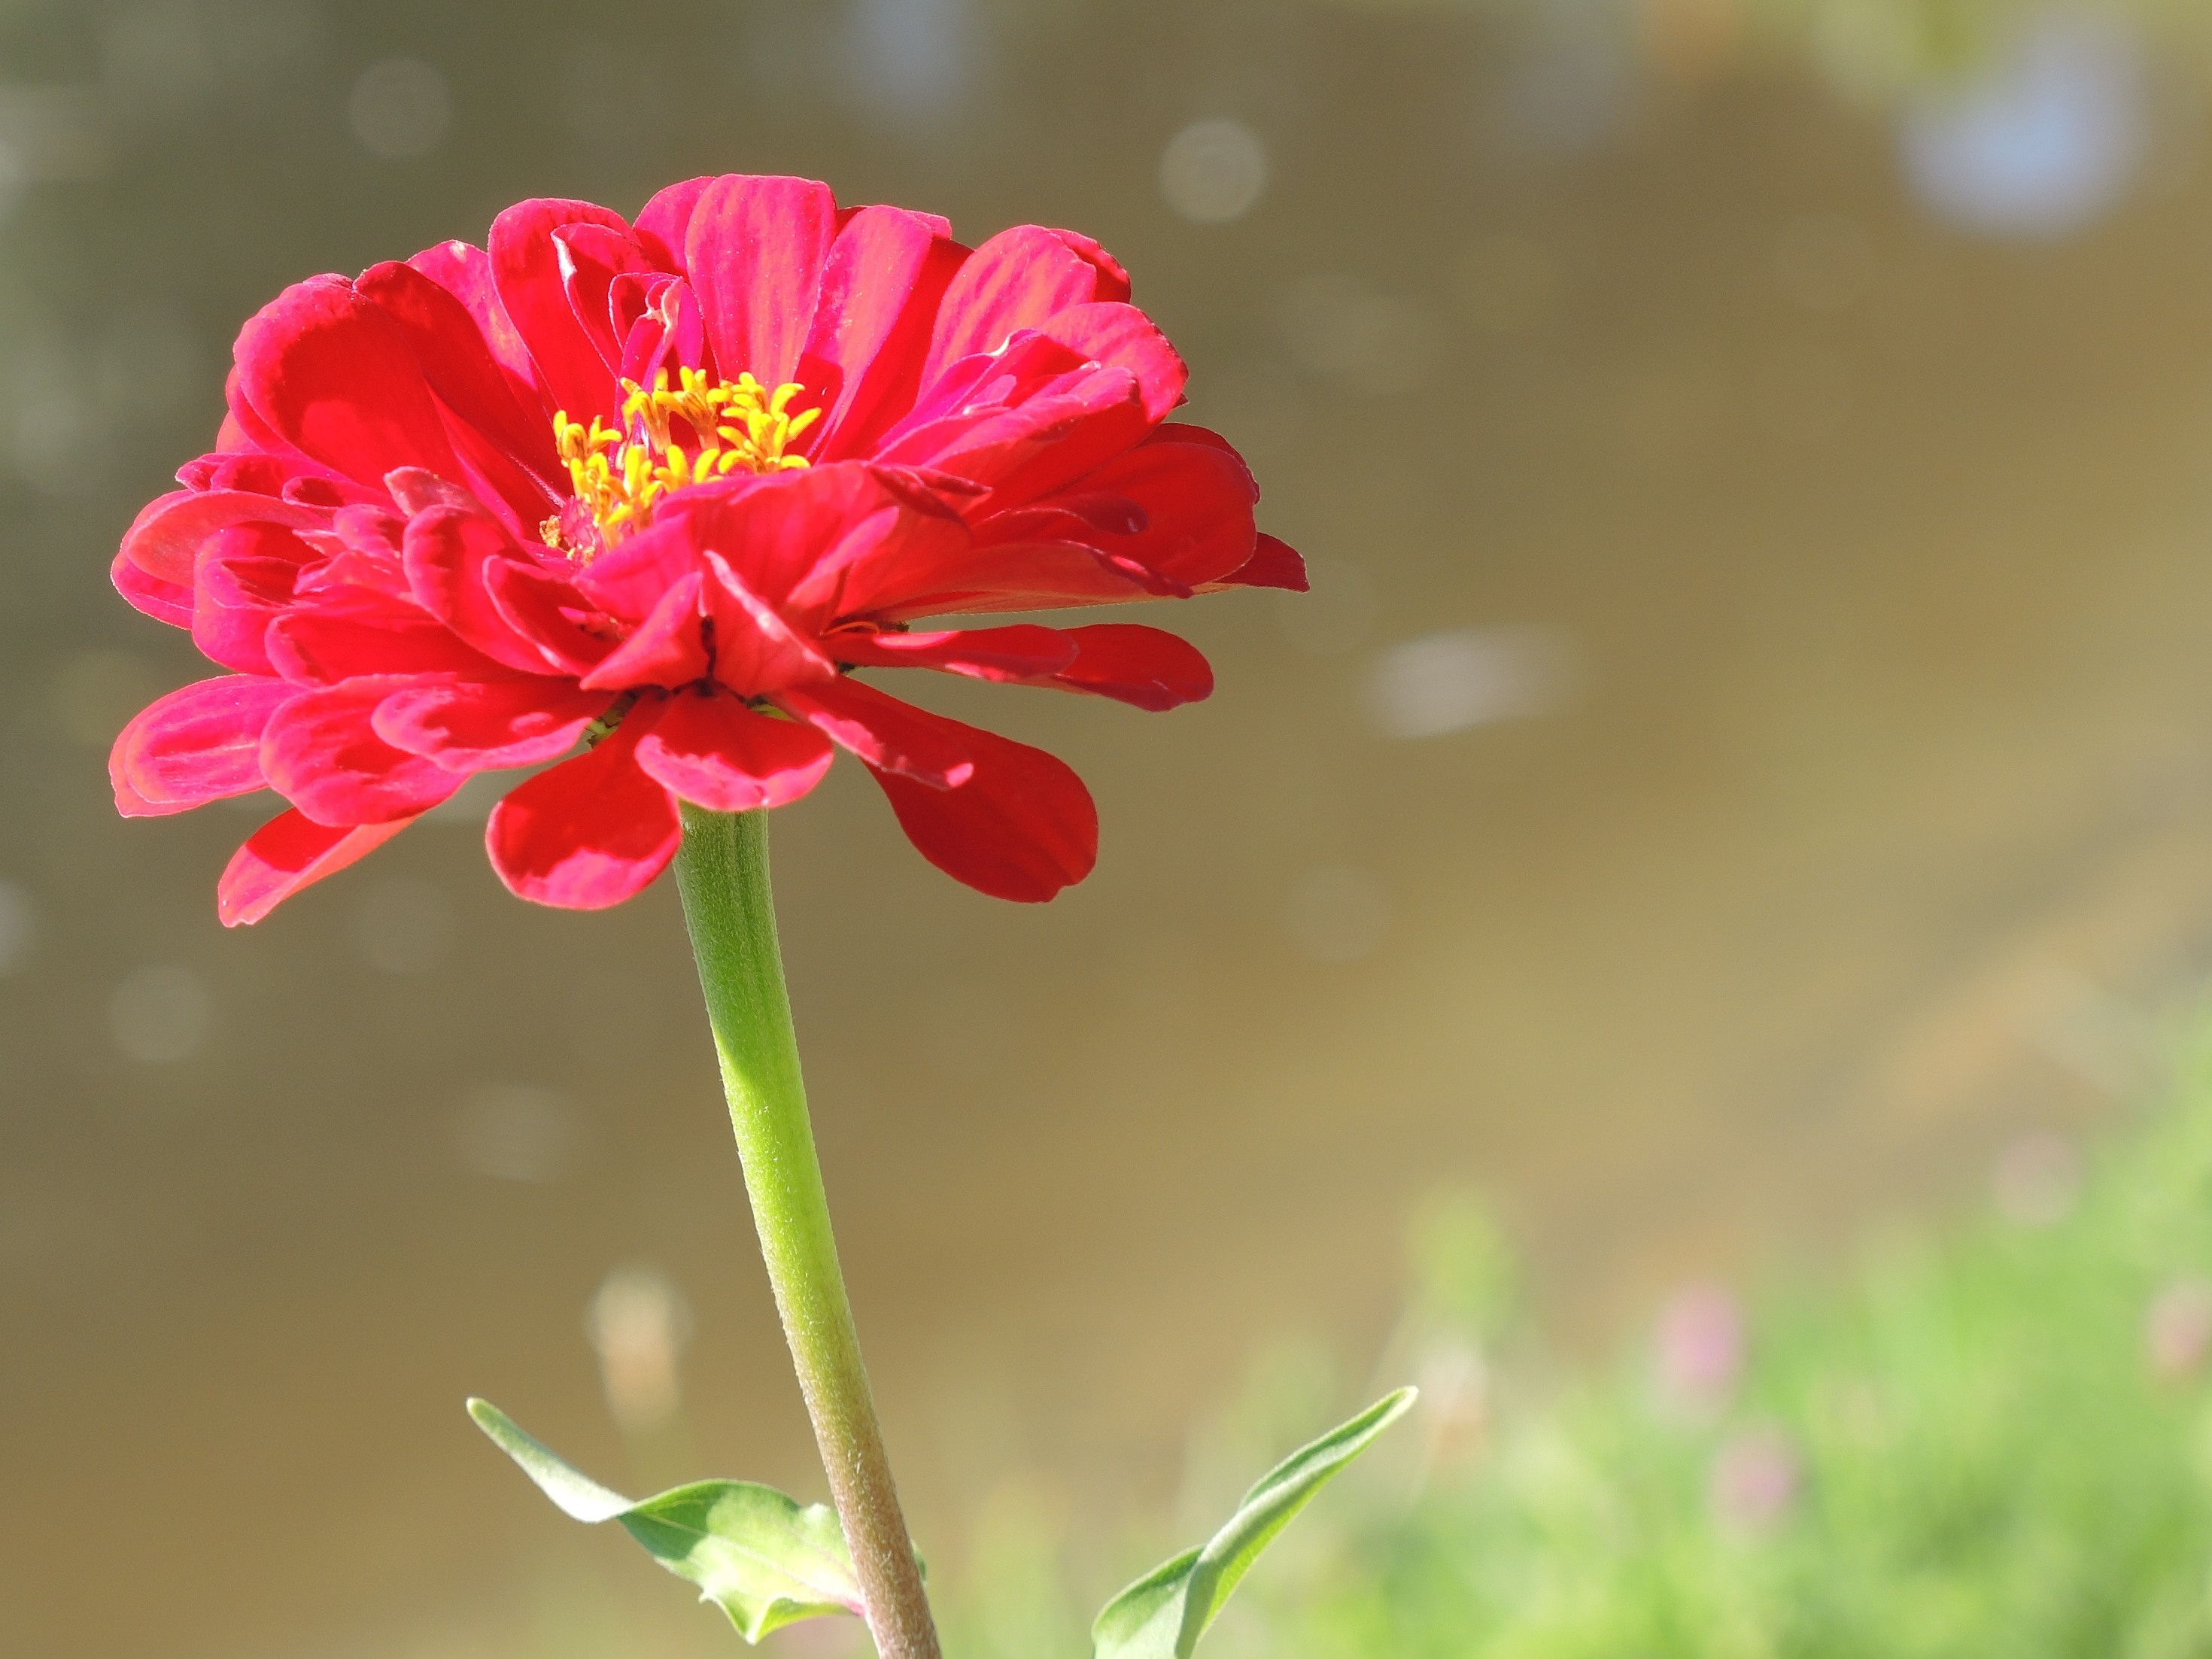
nature, blossom, plant, flower, petal, summer, spring, red, color, macro, botany, blooming, flora, wildflower, close up, leaves, single, macro photography, flowering plant, daisy family, plant stem, land plant